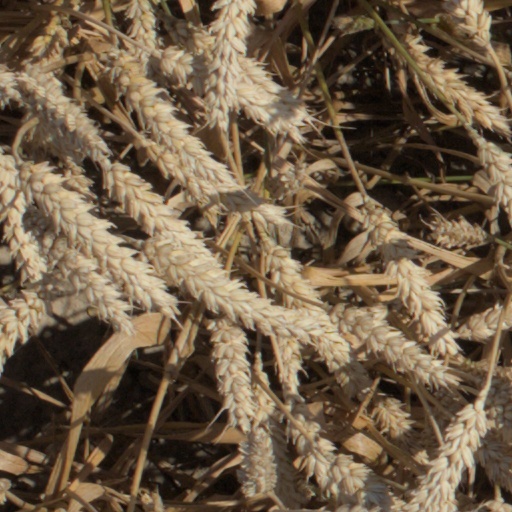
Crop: wheat